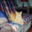
Label: cat